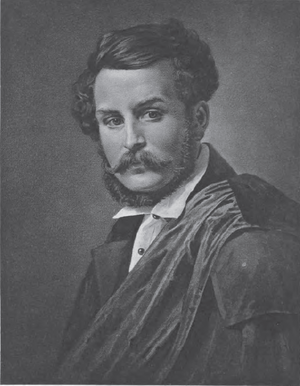
Carl Wilhelm Böttiger
Carl Wilhelm Böttiger var en svensk digter, litteraturhistoriker og sprogmand, farbroder til John Böttiger.